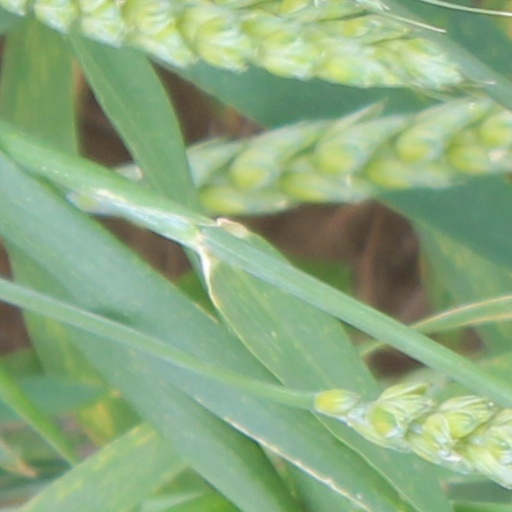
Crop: wheat